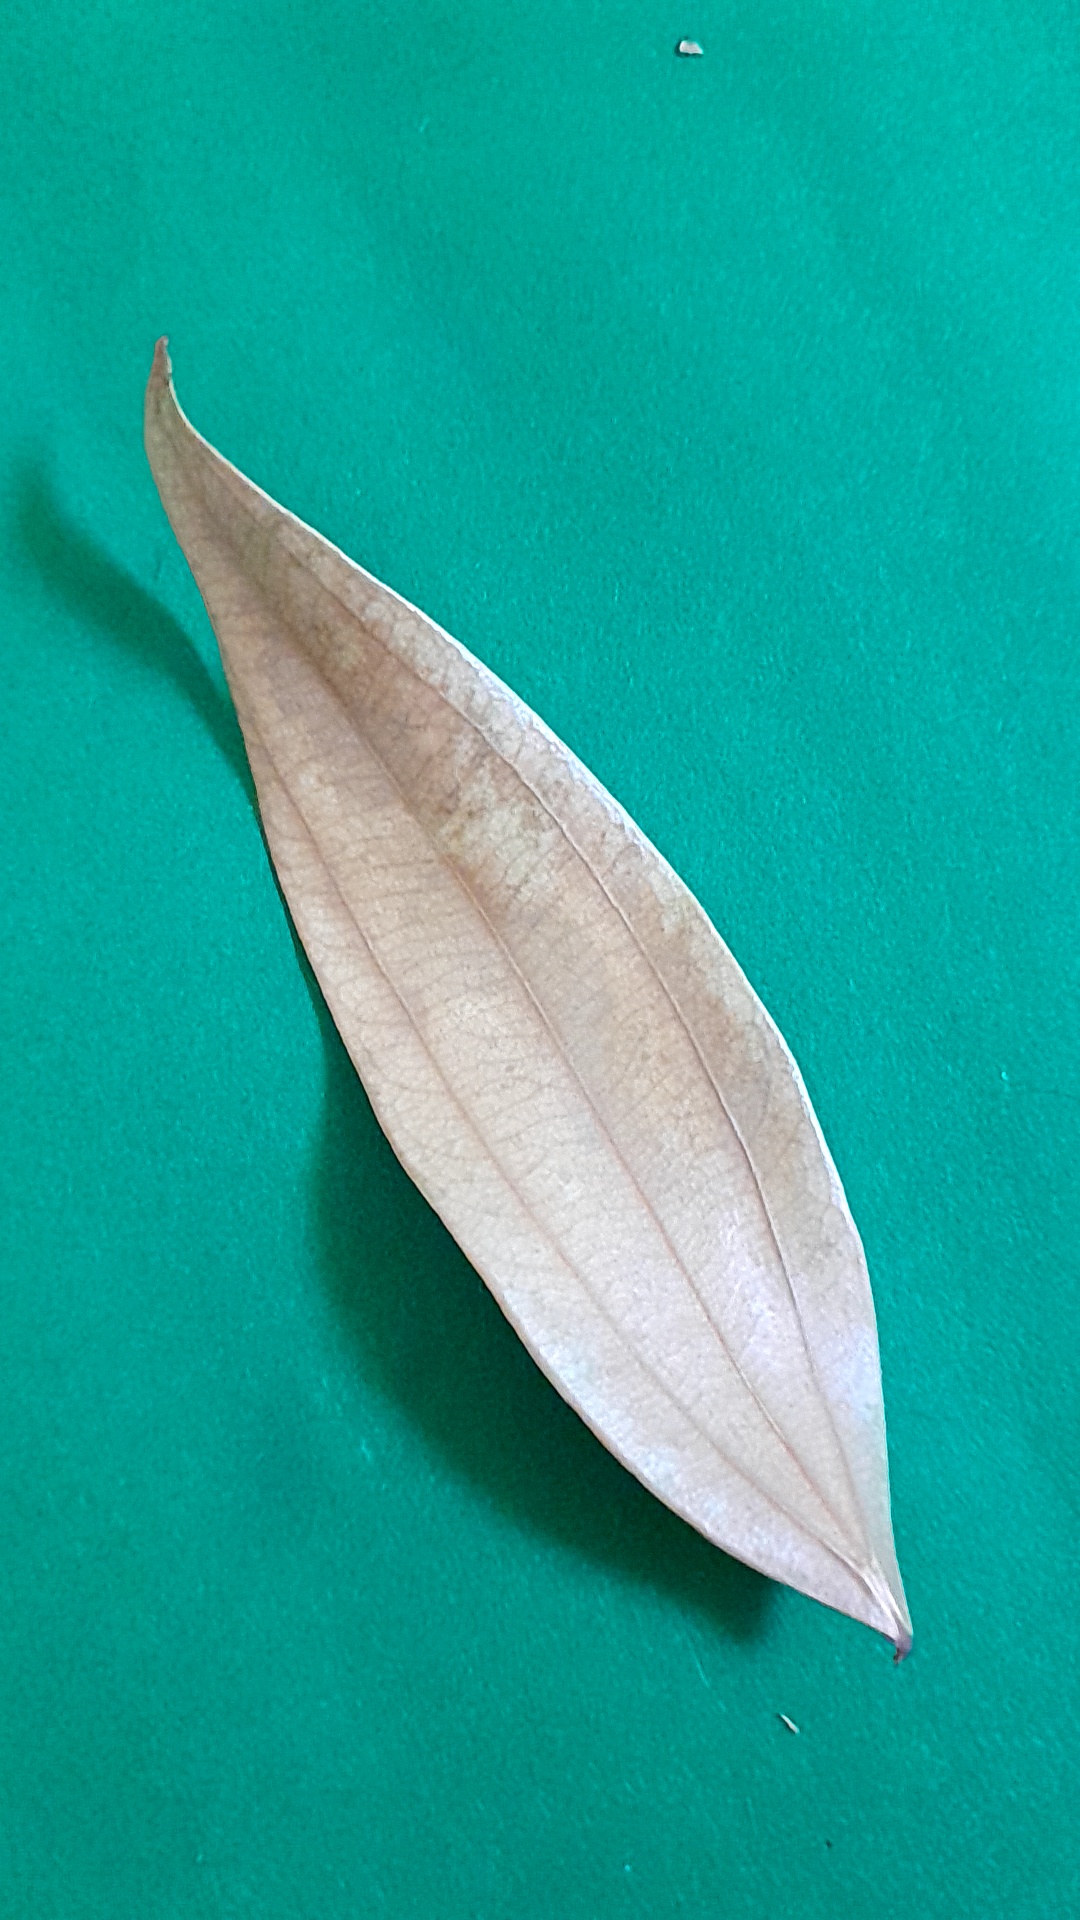
Label: Dry Leaf